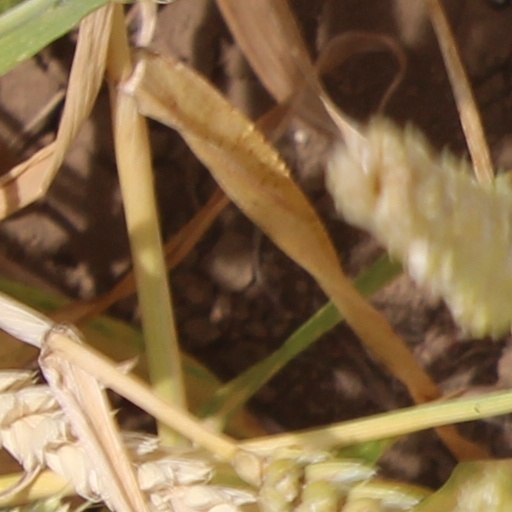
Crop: wheat